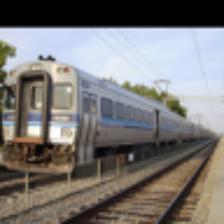
Label: NonHuman